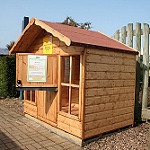
Label: buildings